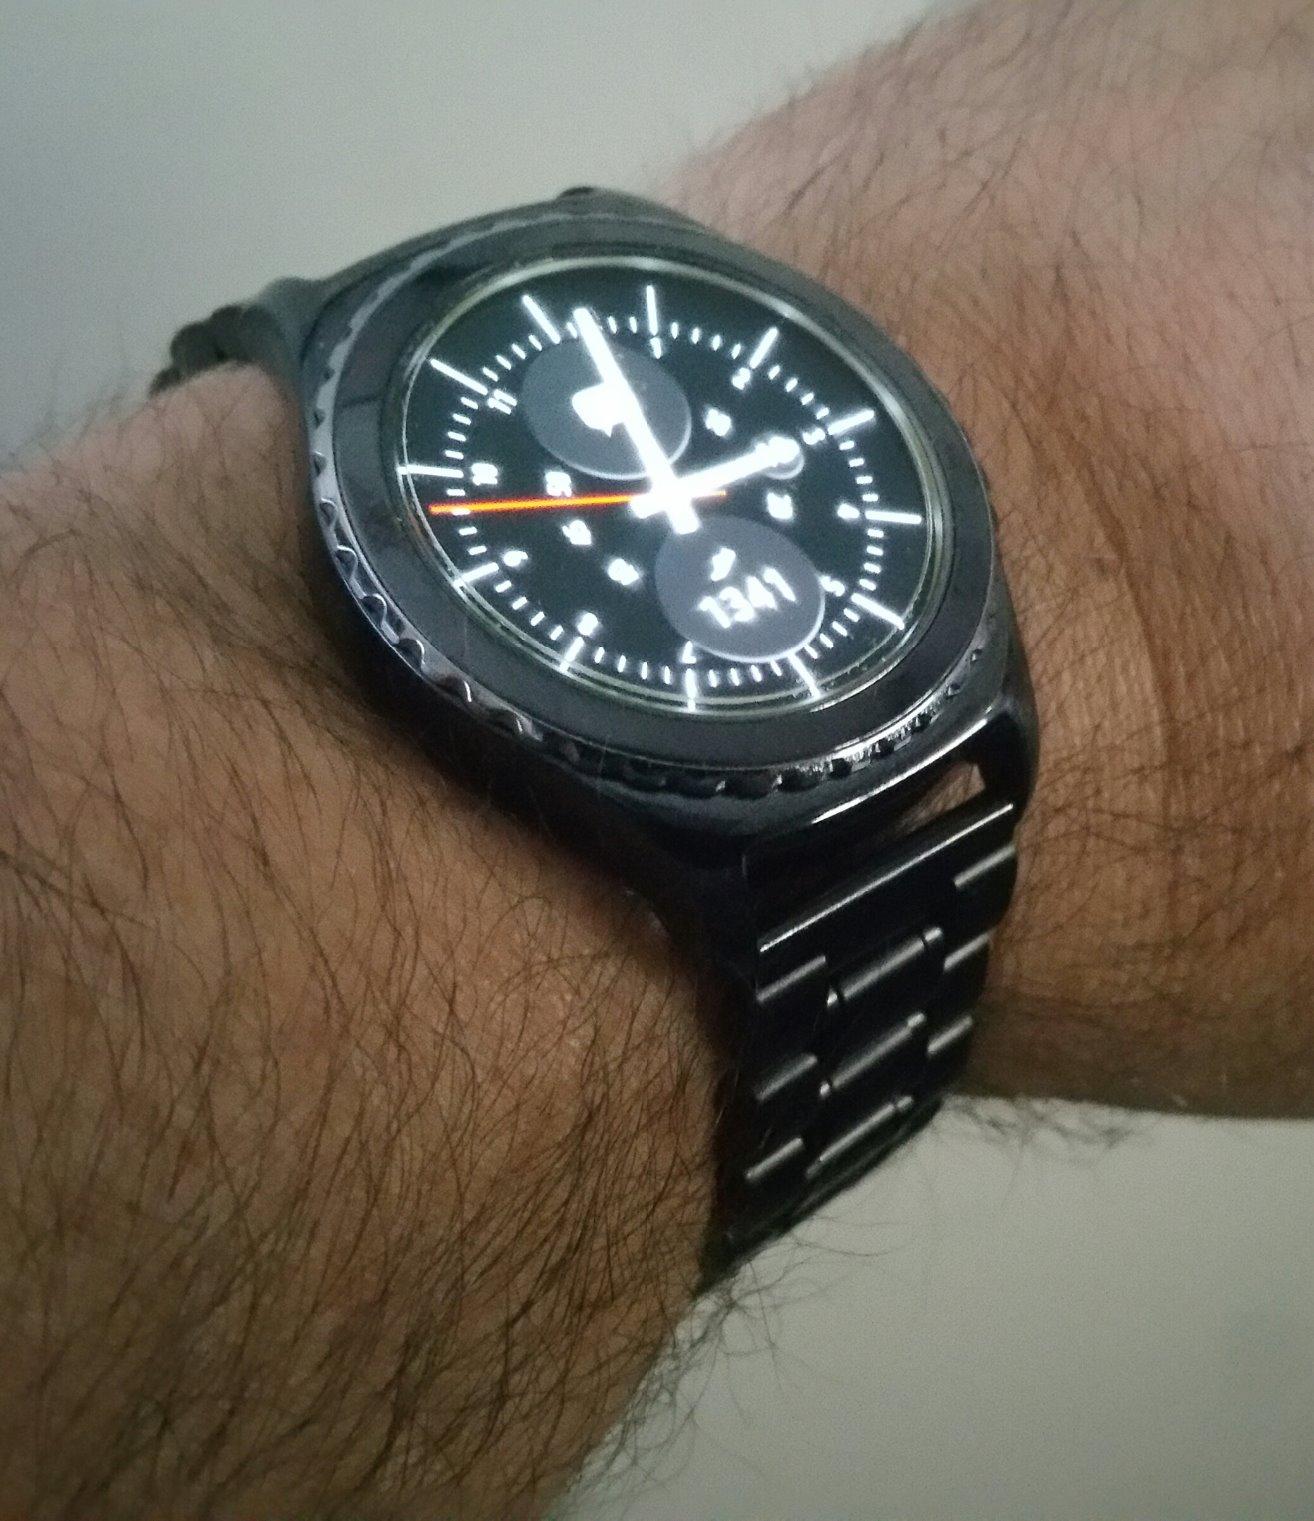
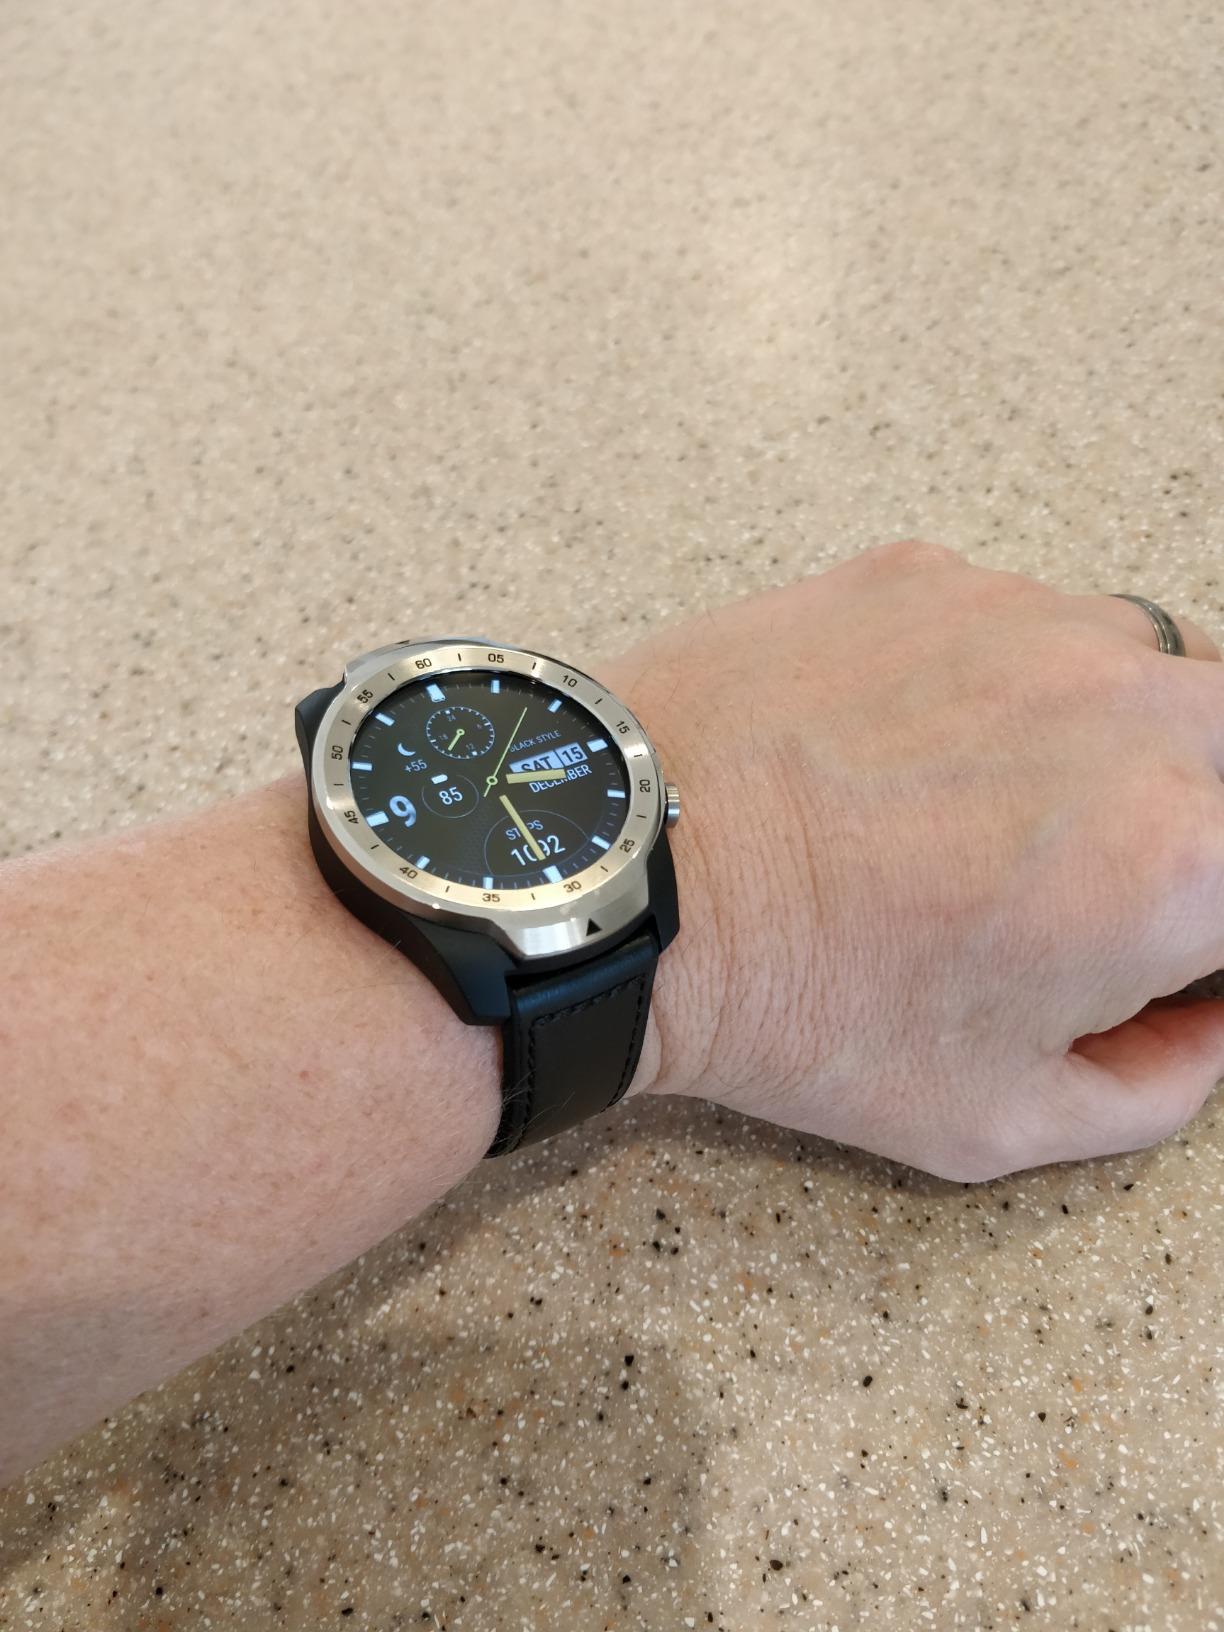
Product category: smartwatch
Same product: no